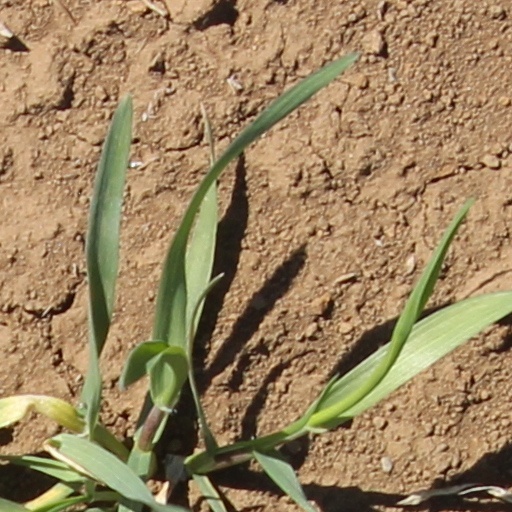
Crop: wheat